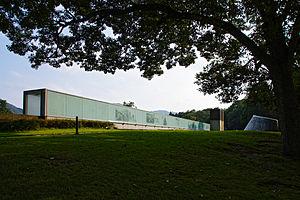
Akira Kuryū, né en 1947, est un architecte japonais connu pour ses réalisations de nombreux musées au Japon. En comparaison avec ses contemporains, Kuryū a commencé sa carrière plus tard que les autres architectes japonais de renom.